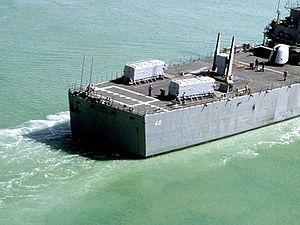
Le Mark 143 Armored Box Launcher est un dispositif blindé lance-missiles. Un conteneur ABL contient quatre missiles de croisière BGM-109 Tomahawk et il n'est pas rechargeable en mer. Il peut tirer un maximum de deux missiles par salve.
Le BGM-109 Tomahawk est un missile de croisière destiné à être équipé d'une ogive nucléaire ou conventionnelle, conçu par les États-Unis dans les années 1970. Il peut être lancé d'un bâtiment de surface, d'un sous-marin.